Show jumping

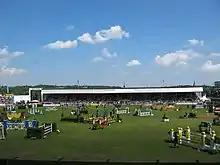
An outdoor show jumping course

Jumper classes are held over a course of show jumping obstacles, including verticals, spreads, and double and triple combinations, usually with many turns and changes of direction. The intent is to jump cleanly over a set course within an allotted time. Time faults are assessed for exceeding the time allowance. Jumping faults are incurred for knockdowns and blatant disobedience, such as refusals (when the horse stops before a fence or the horse, "runs out") ("see Modern scoring below"). Horses are allowed a limited number of refusals before being disqualified. A refusal may lead to a rider exceeding the time allowed on course. Placings are based on the lowest number of points or "faults" accumulated. A horse and rider who have not accumulated any jumping faults or penalty points are said to have scored a "clear round". Tied entries usually have a jump-off over a raised and shortened course, and the course is timed; if entries are tied for faults accumulated in the jump-off, the fastest time wins.